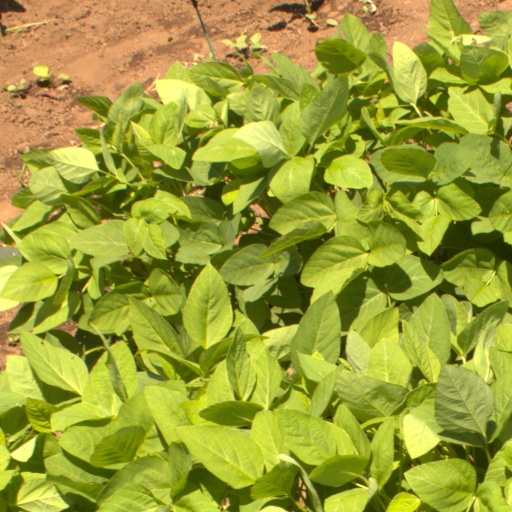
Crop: soybean